Martyrs of Palestine

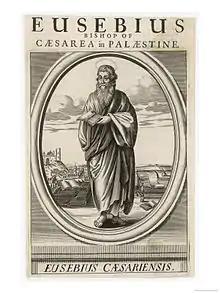
Antique engraving of Eusebius of Caesarea

On the Martyrs of Palestine is a work by church historian and Bishop of Caesarea, Eusebius (AD 263 – 339), relating the persecution of Christians in Caesarea under Roman Emperor Diocletian. The work survives in two forms, a shorter recension which formed part of his "Ecclesiastical History", and a longer version, discovered only in 1866. Eusebius was present in Caesarea at the time of the persecutions he recounts.